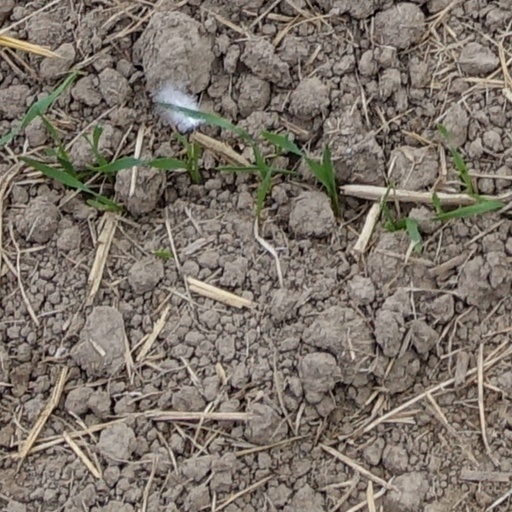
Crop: wheat